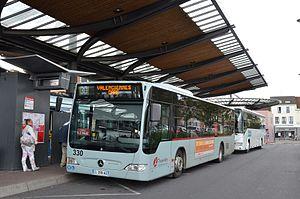
Mercedes Citaro n°330 sur la ligne 30 du réseau TRANSVILLES de Valenciennes, au terminus Espace Villars.
La Compagnie des Transports du Valenciennois et du Hainaut est une société exploitante du réseau du Valenciennois et du Hainaut : Transvilles. Elle est organisée par le Syndicat intercommunal de mobilité et d'organisation urbaine du Valenciennois, un syndicat intercommunal regroupant les communautés d'agglomération Valenciennes Métropole et de la Porte du Hainaut, soit au total une superficie de 630 km² et 81 communes. Transvilles supervise également le stationnement sur la voie publique et gère des parcs de stationnement souterrains dans Valenciennes.